Pedro II of Brazil

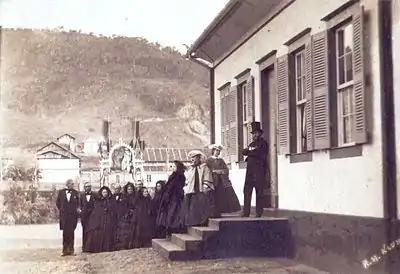
Pedro II at age 35 along with his wife and daughters visiting a farm in southern Minas Gerais province, 1861

"I was born to devote myself to culture and sciences," the Emperor remarked in his private journal during 1862. He had always been eager to learn and found in books a refuge from the demands of his position. Subjects which interested Pedro II were wide-ranging, including anthropology, history, geography, geology, medicine, law, religious studies, philosophy, painting, sculpture, theater, music, chemistry, physics, astronomy, poetry, and technology among others. By the end of his reign, there were three libraries in São Cristóvão palace containing more than 60,000 books. A passion for linguistics prompted him throughout his life to study new languages, and he was able to speak and write not only Portuguese but also Latin, French, German, English, Italian, Spanish, Greek, Arabic, Hebrew, Sanskrit, Chinese, Occitan, and Tupi. He became the first Brazilian photographer when he acquired a daguerreotype camera in March 1840. He set up one laboratory in São Cristóvão devoted to photography and another to chemistry and physics. He also had an astronomical observatory constructed.